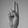
ASL letter: U